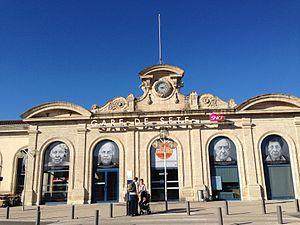
Gare de Sète en octobre 2014